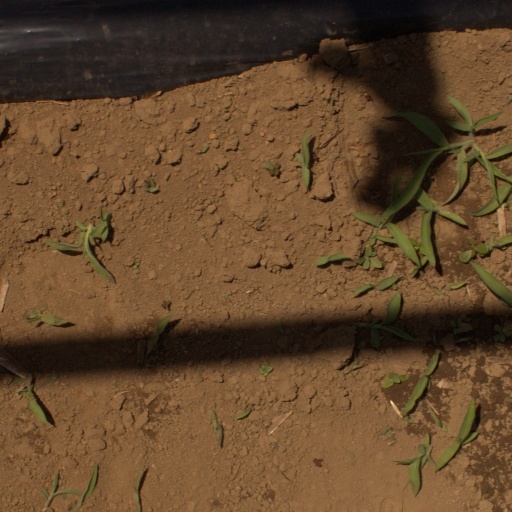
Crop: Jerusalem artichoke